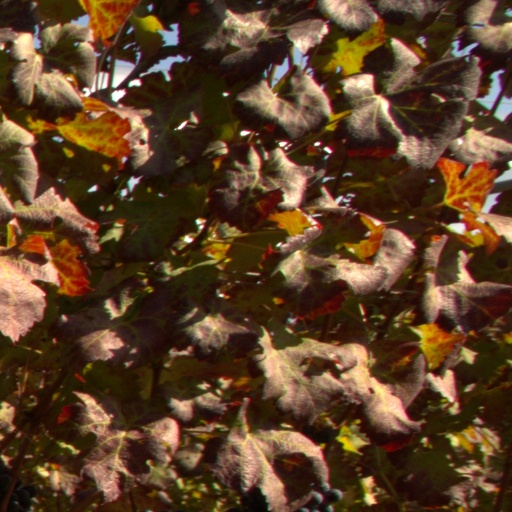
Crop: grape